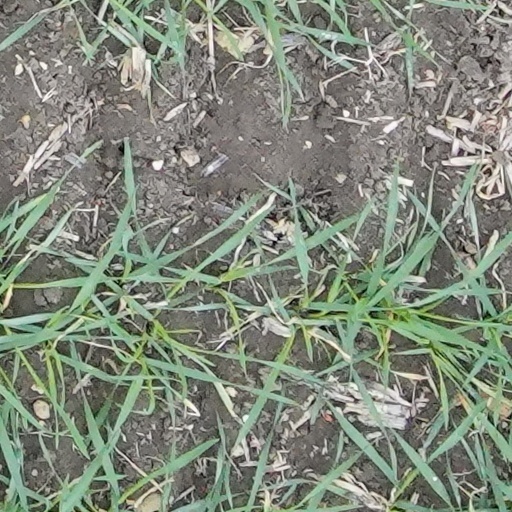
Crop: wheat